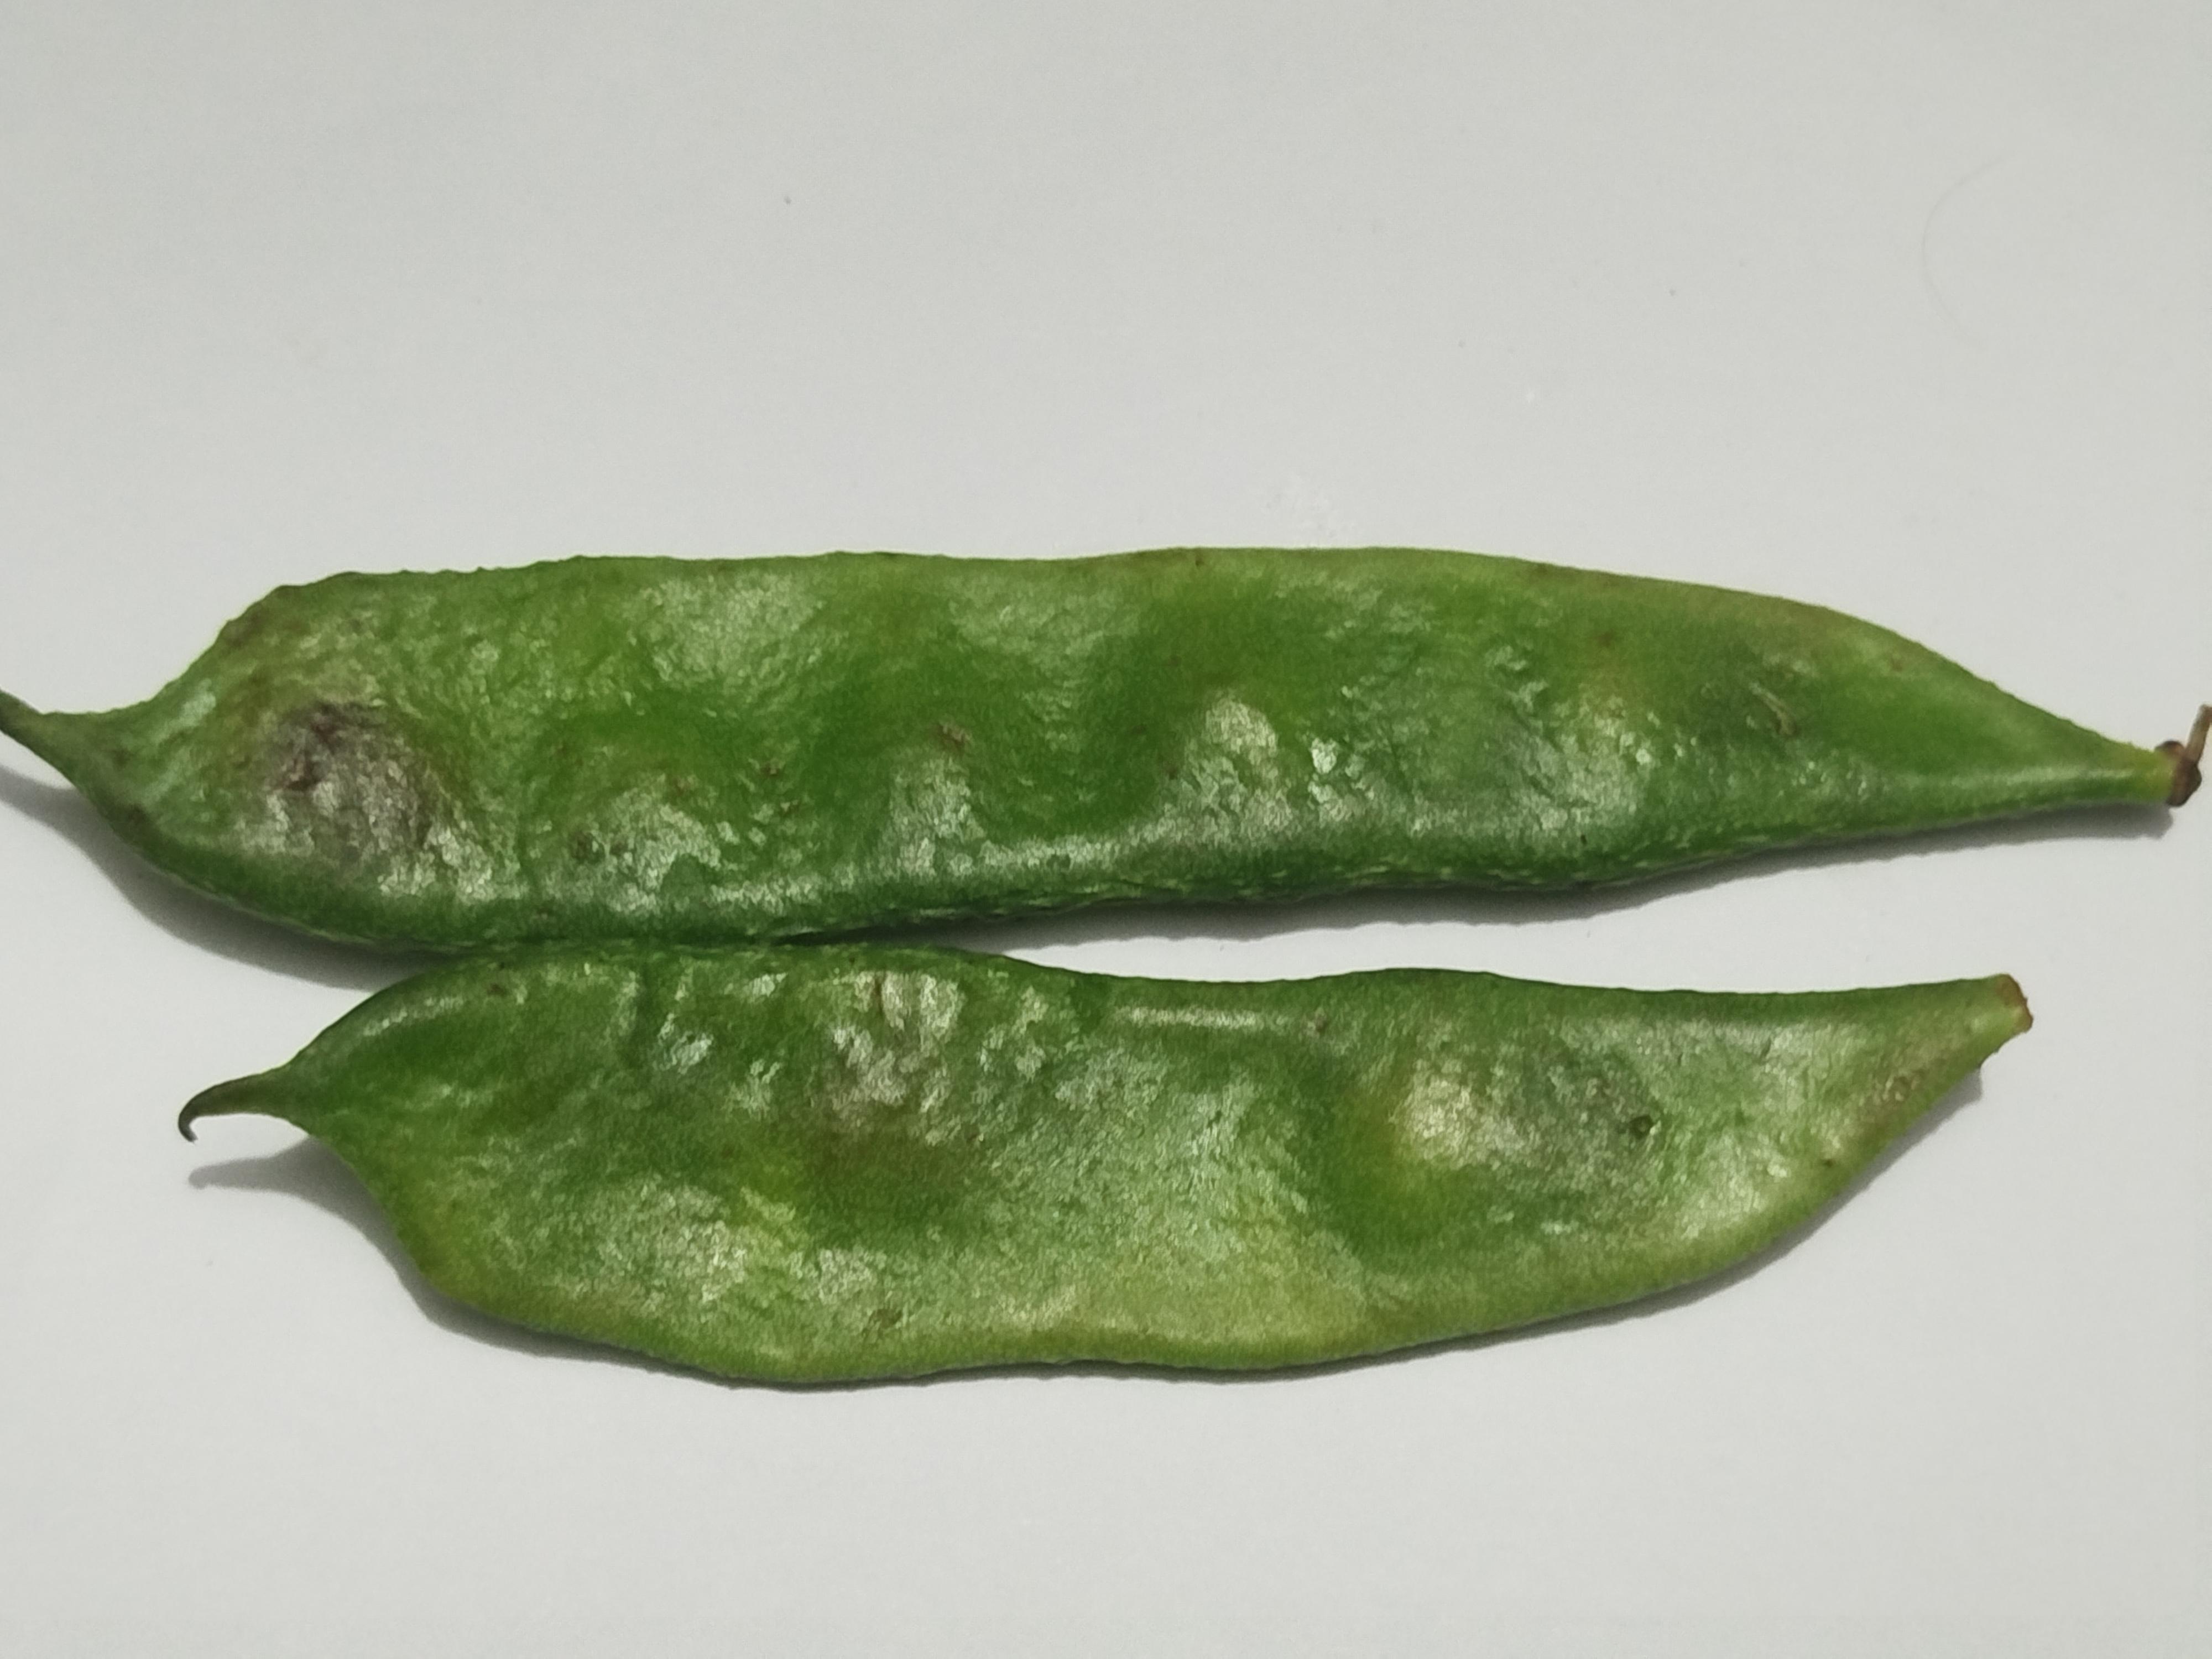
Label: Bean